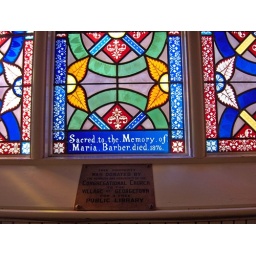
the stained glass window in the library